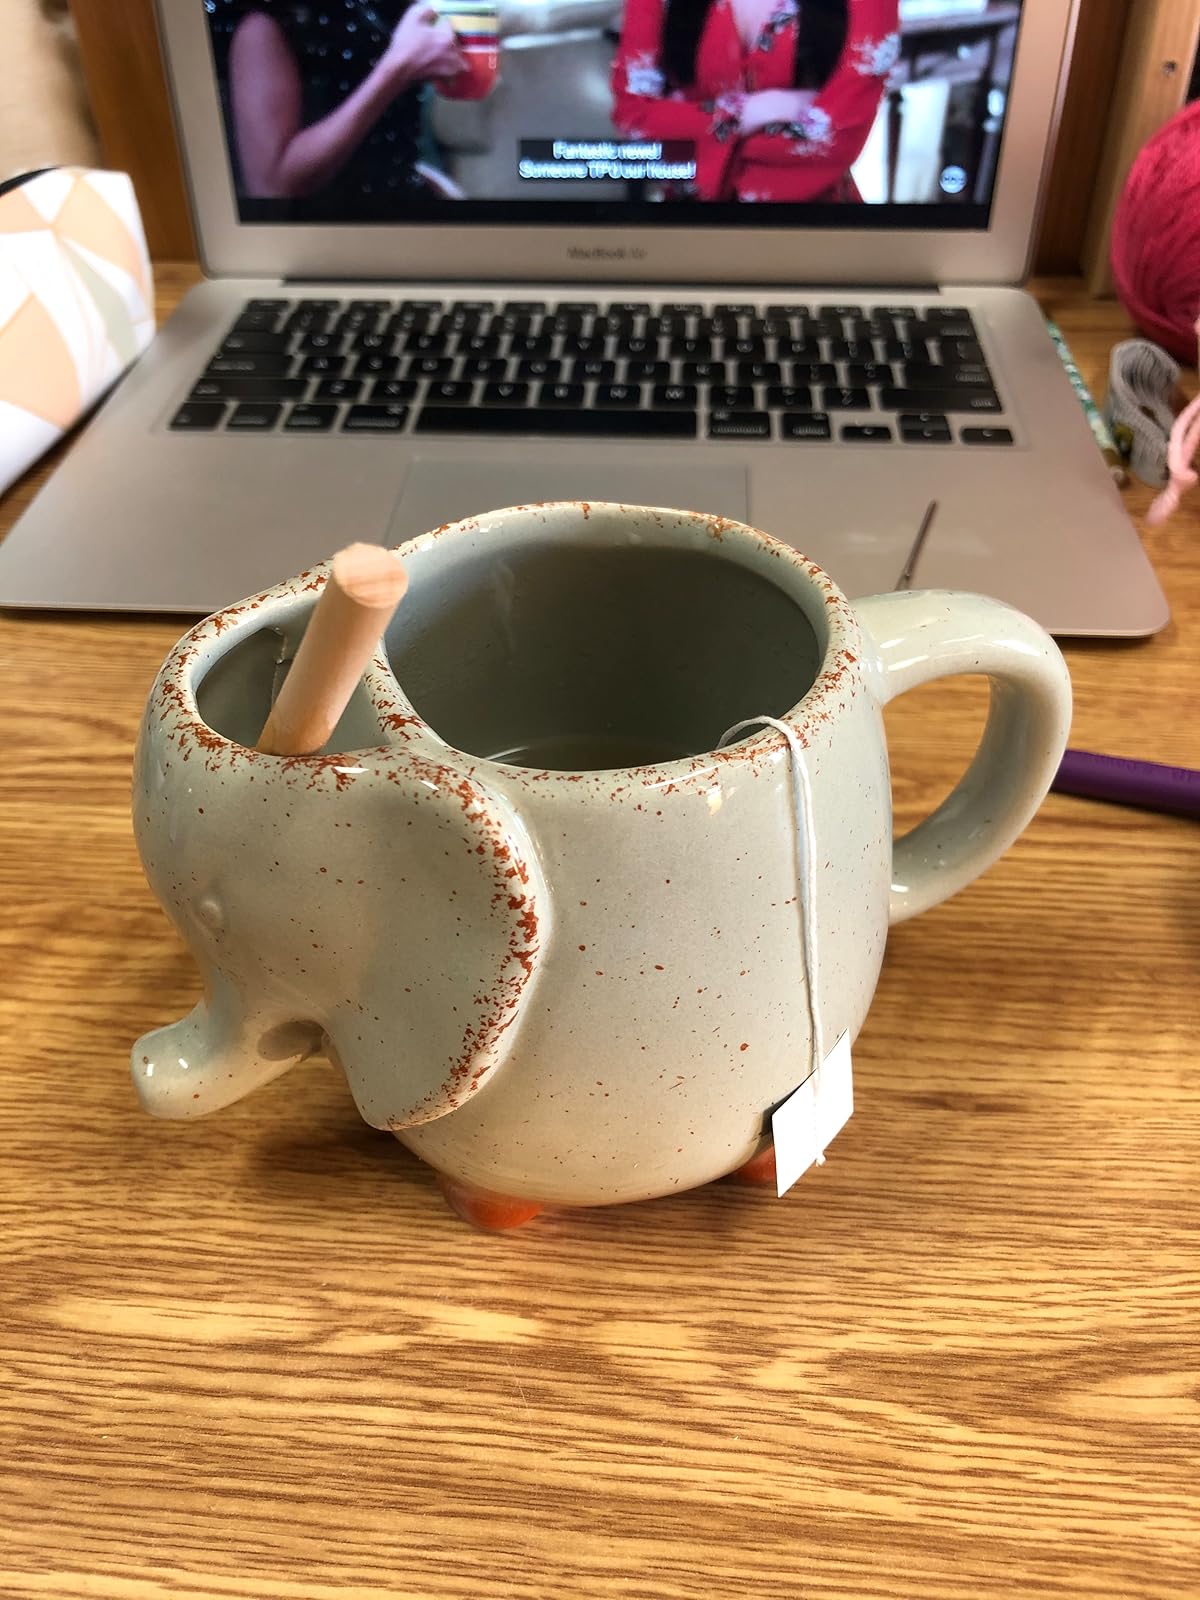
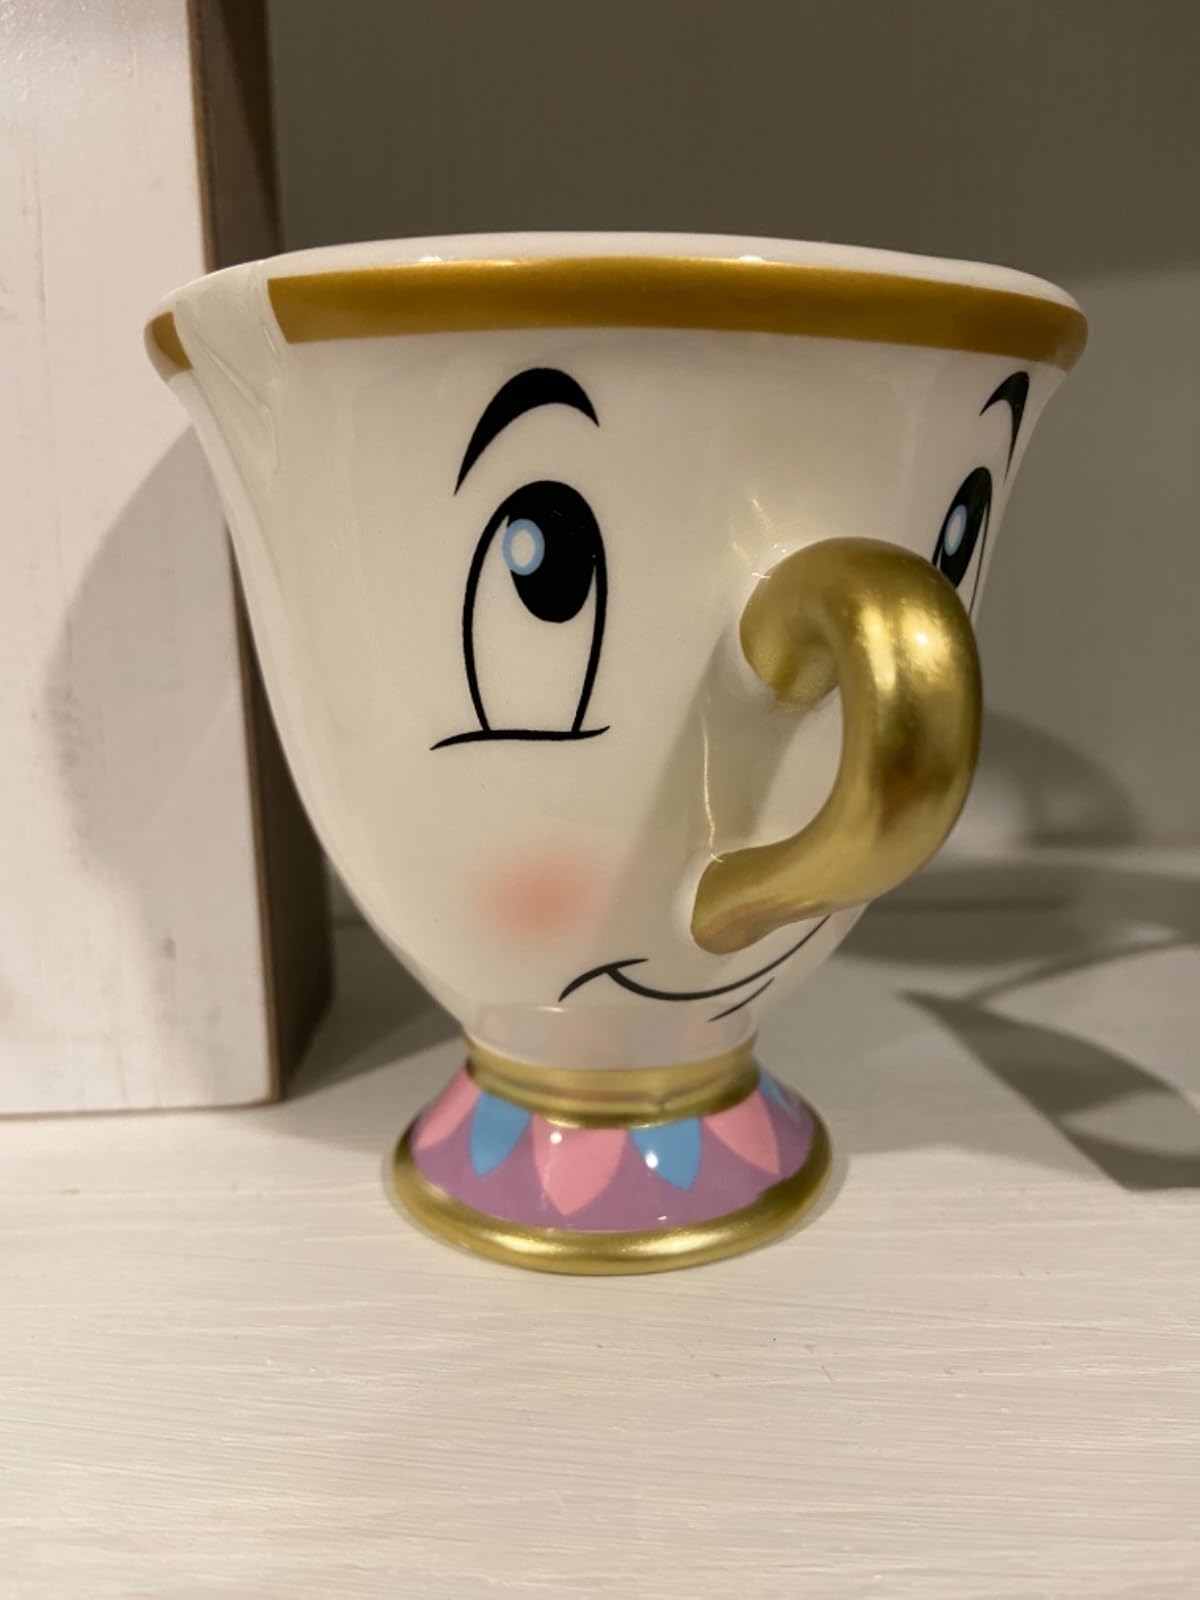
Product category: items_mug
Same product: no